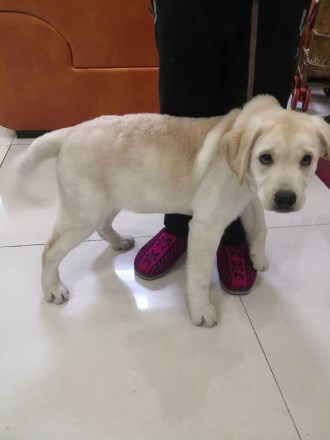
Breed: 3580-n000122-Labrador_retriever